Mimara Museum

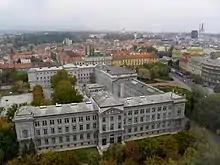
View at Mimara Museum from The Westin Zagreb

Situated in the historical centre of Zagreb close to the Green Horseshoe system of city parks, the neoclassical museum building dating from the second half of the 19th century is part of the typical urban architecture of Zagreb's Lower Town. It was built in 1896 as a complex of school buildings. Built in pseudo-renaissance style of the Italian urban palaces, the building is classified as architectural heritage protected by the Ministry of Culture of the Republic of Croatia. The monumental school building was built on the initiative of Dr Izidor Kršnjavi, a prominent Croatian figure in the late 19th century. In addition to the vast central building flanked by two wings, of special interest are the museum's atrium and the former school gym that was built in the style of ancient Greek temples. The three-storey school building was designed by A. Ludwig and L. Th. Hülssner, German architects who specialised in building schools in the entire Austro-Hungarian Monarchy.